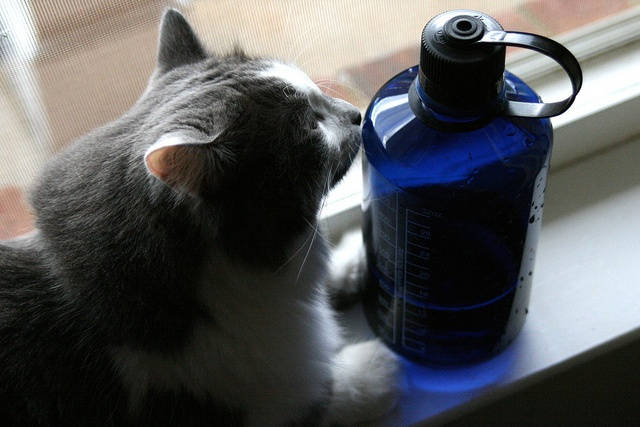
A cat sitting on a window sill next to a sports bottle.
a black and white cat looking at a blue bottle
The cat laying on the window sill sniffs a blue water bottle.
A cat is curious about a neoprene water bottle
A cat in a window sill inspects a blue water bottle